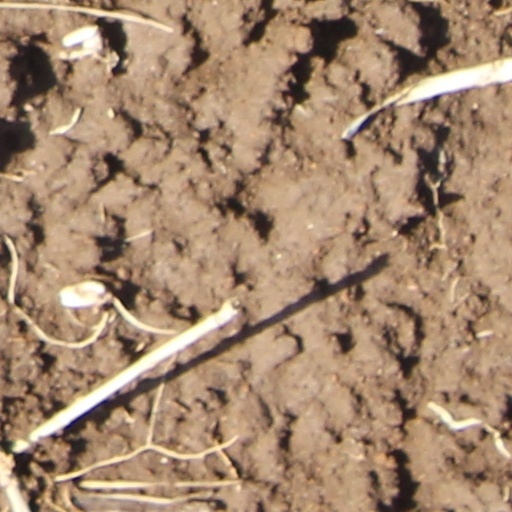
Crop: wheat